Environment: real
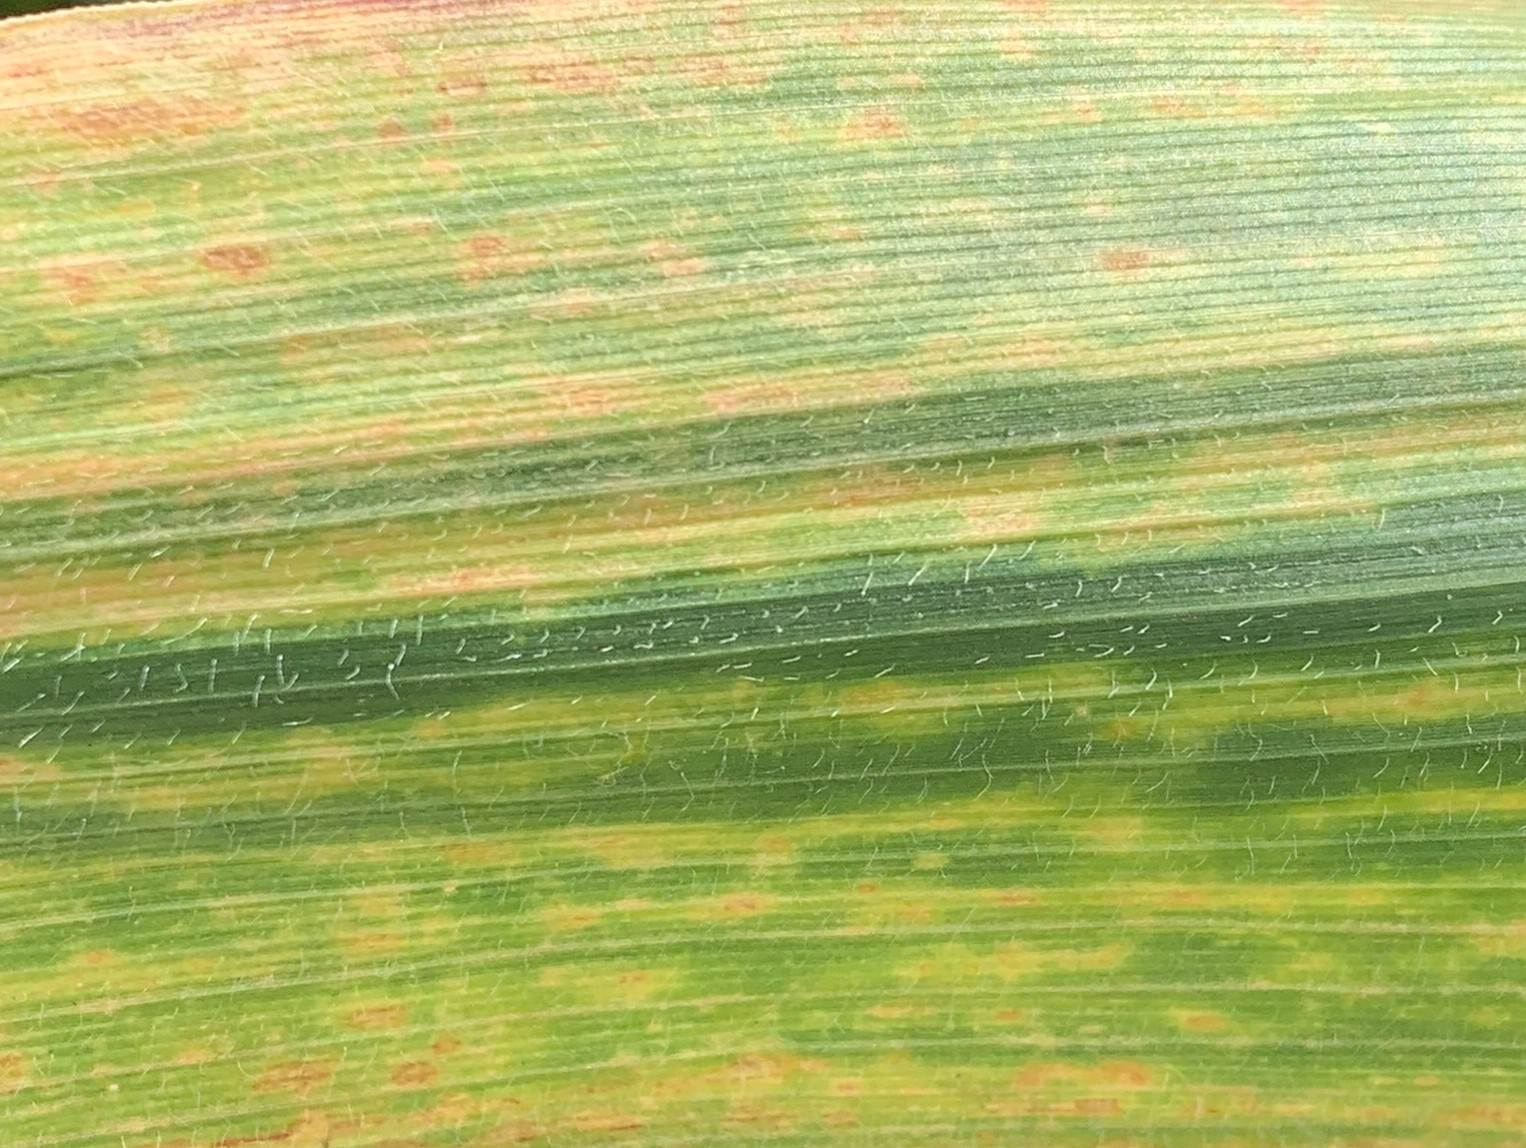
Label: lethal_necrosis